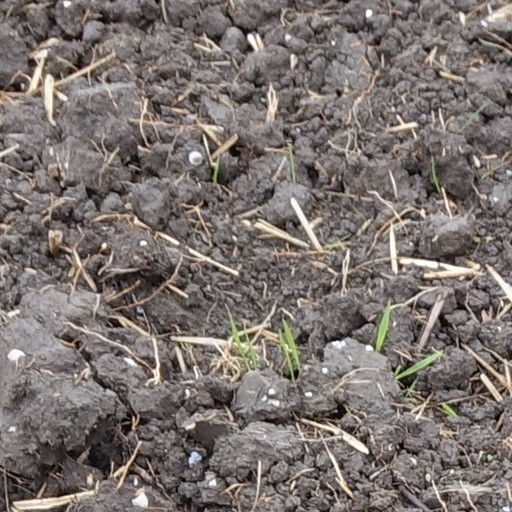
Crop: wheat